Mongols

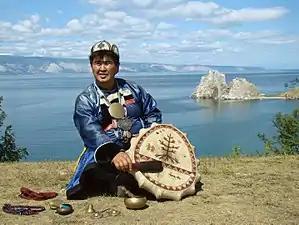
Buryat shaman of Olkhon, Lake Baikal in eastern Siberia

The traditional Mongol family was patriarchal, patrilineal and patrilocal. Wives were brought for each of the sons, while daughters were married off to other clans. Wife-taking clans stood in a relation of inferiority to wife-giving clans. Thus wife-giving clans were considered "elder" or "bigger" in relation to wife-taking clans, who were considered "younger" or "smaller". This distinction, symbolized in terms of "elder" and "younger" or "bigger" and "smaller", was carried into the clan and family as well, and all members of a lineage were terminologically distinguished by generation and age, with senior superior to junior.